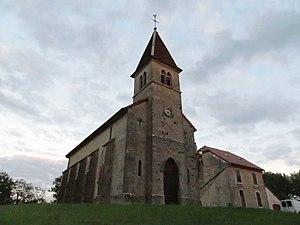
Vue de côté de l’église de Moutonne (Jura).
Moutonne est une commune française située dans le département du Jura en région Bourgogne-Franche-Comté.